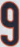
Number: 9